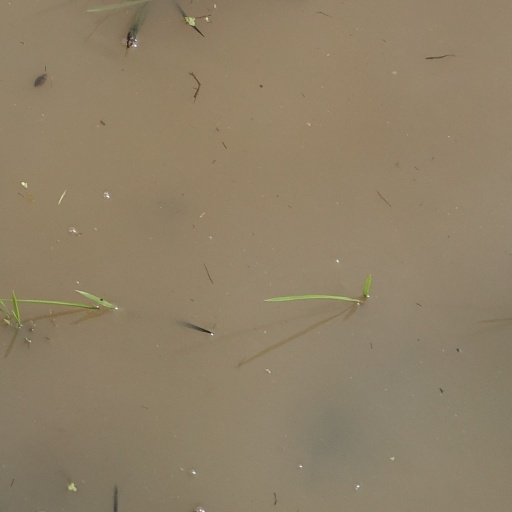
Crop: rice